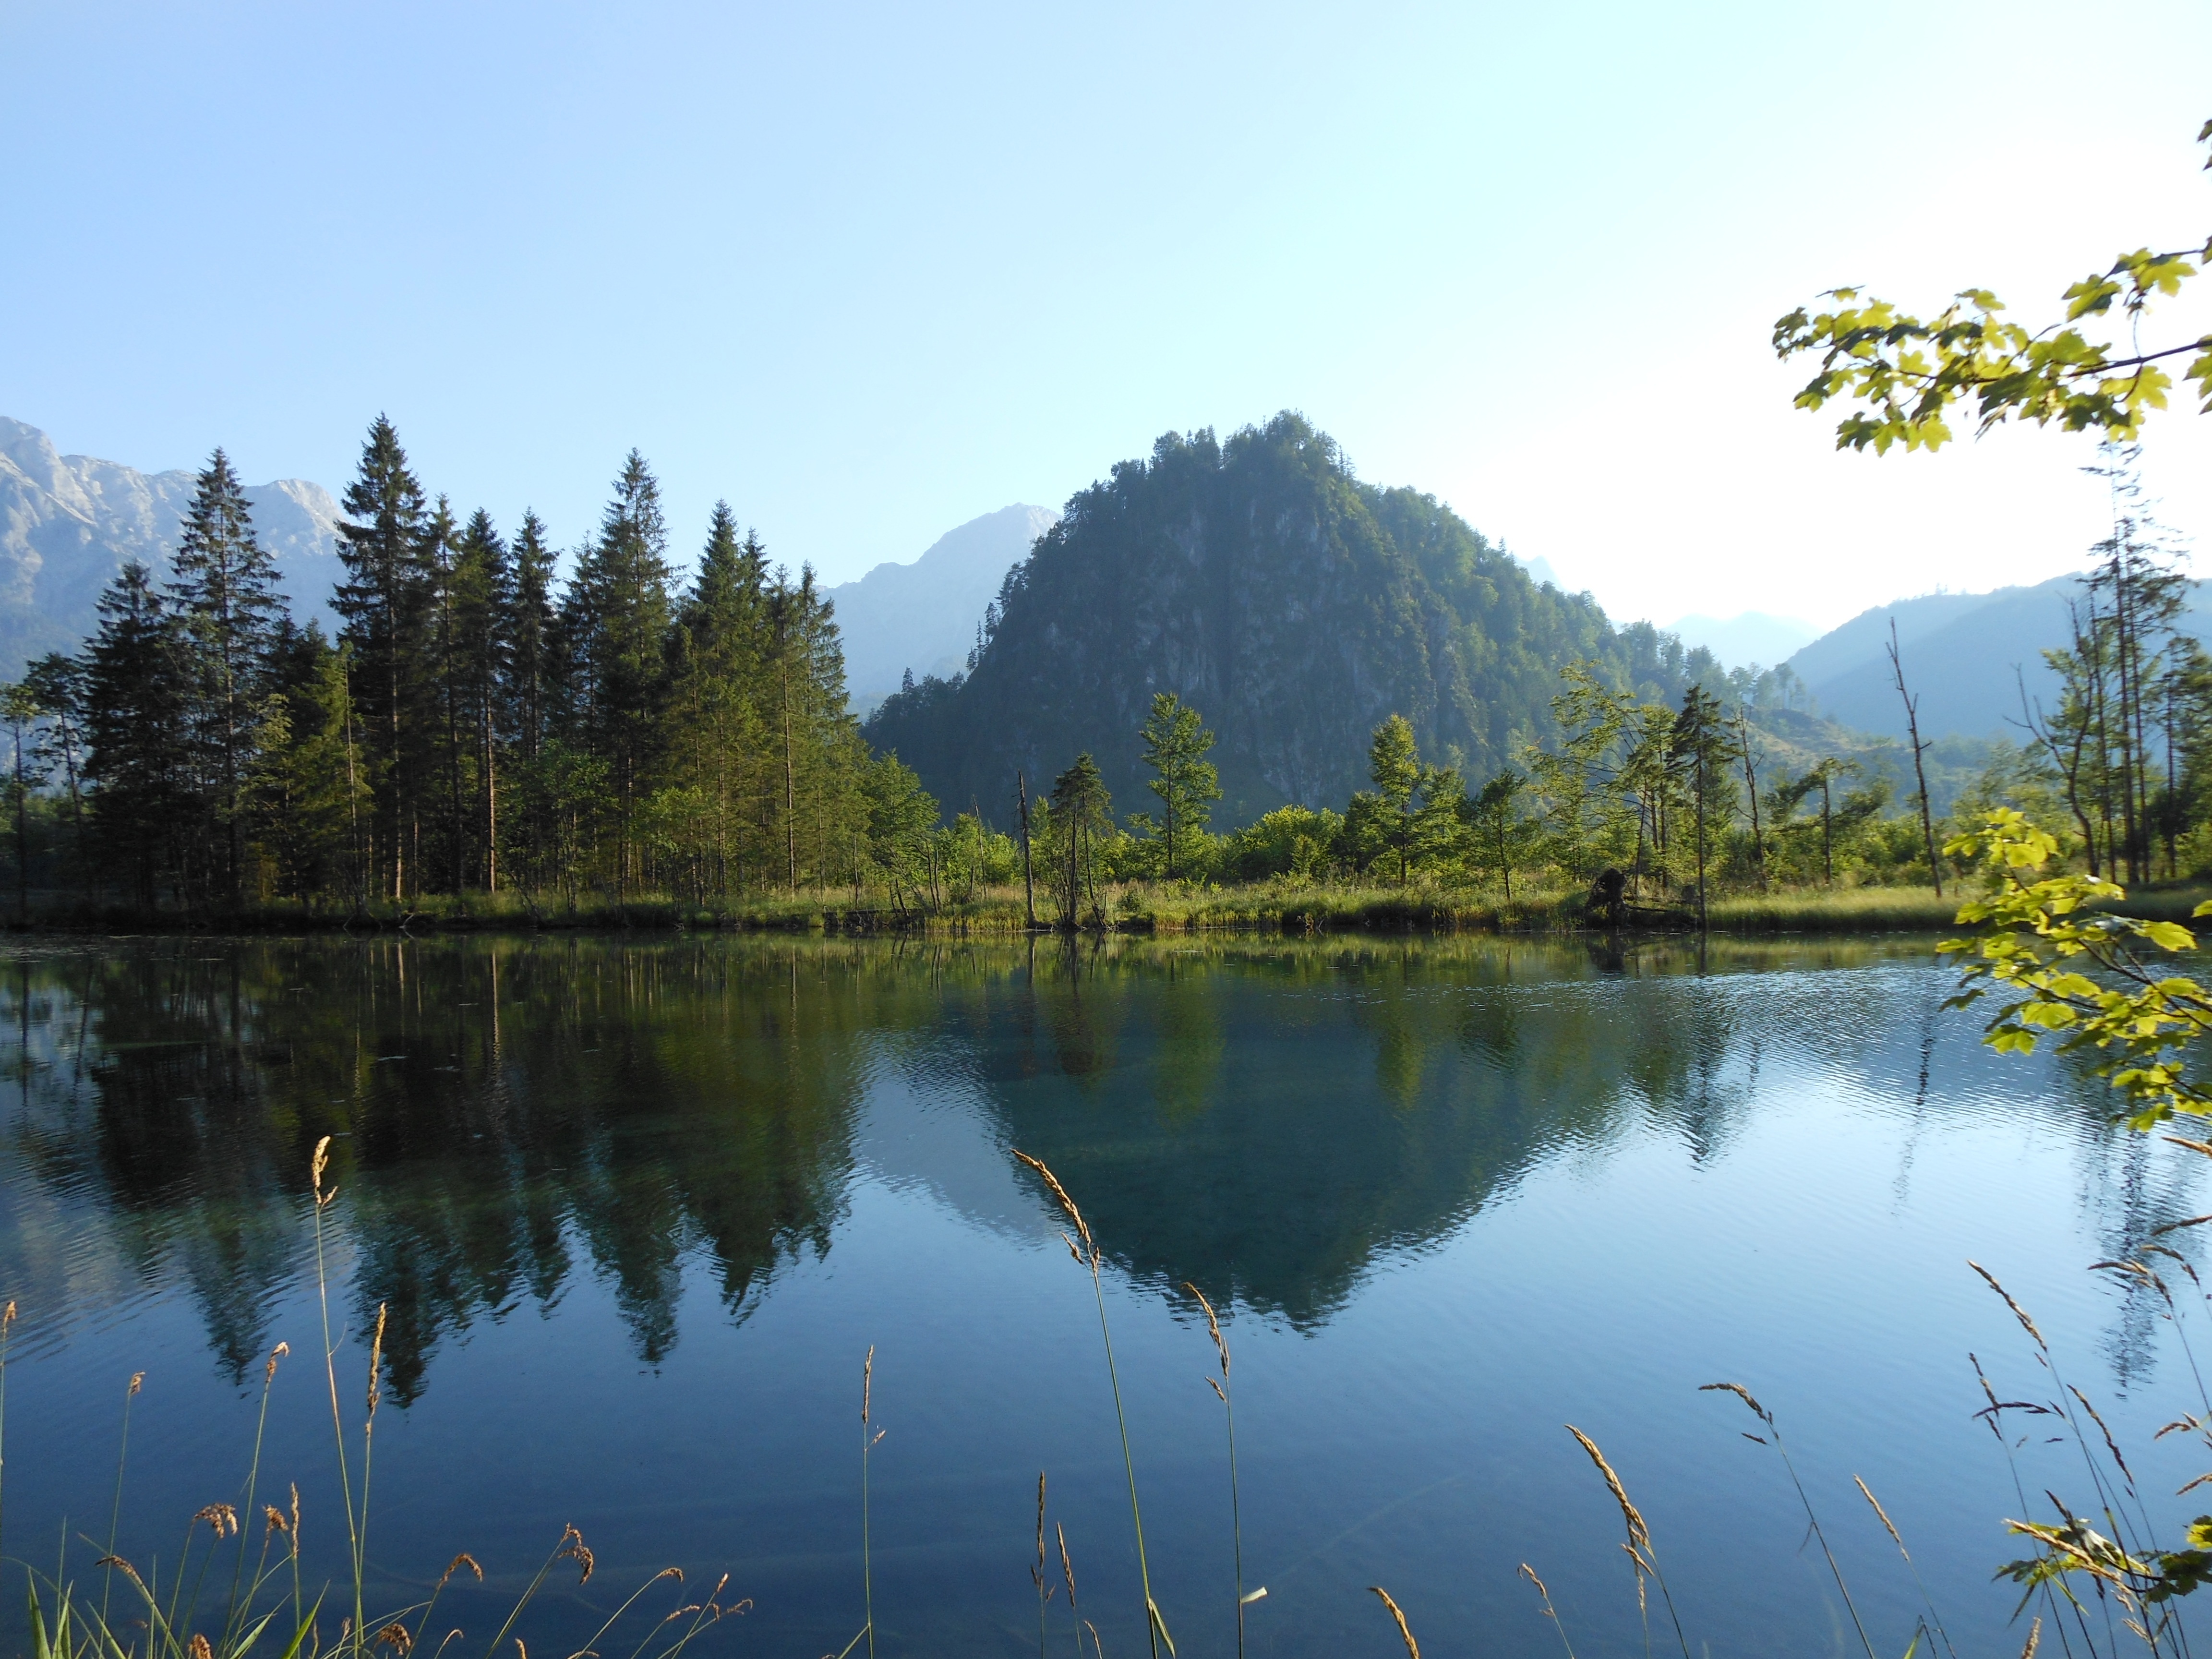
landscape, tree, water, nature, wilderness, mountain, meadow, lake, river, mountain range, pond, reflection, autumn, reservoir, body of water, loch, ecosystem, almsee, mountainous landforms